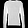
Label: Pullover